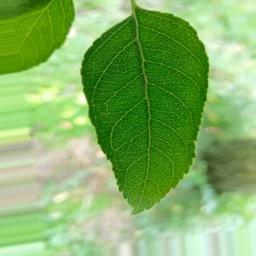
Label: Healthy